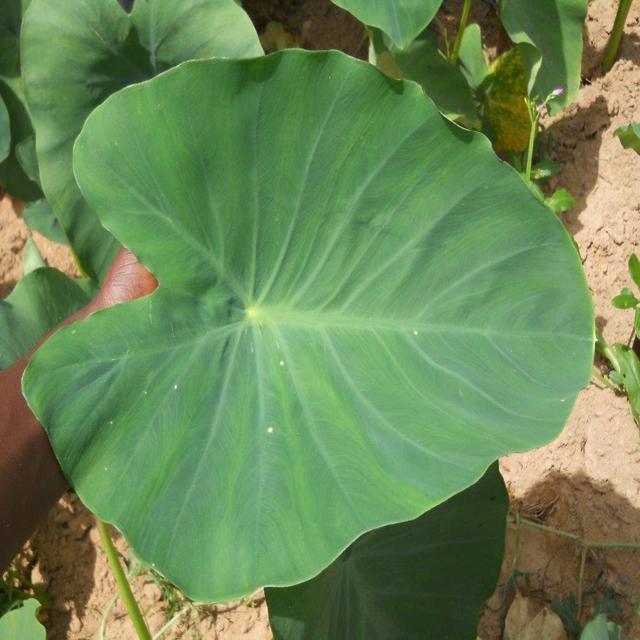
Label: Healthy